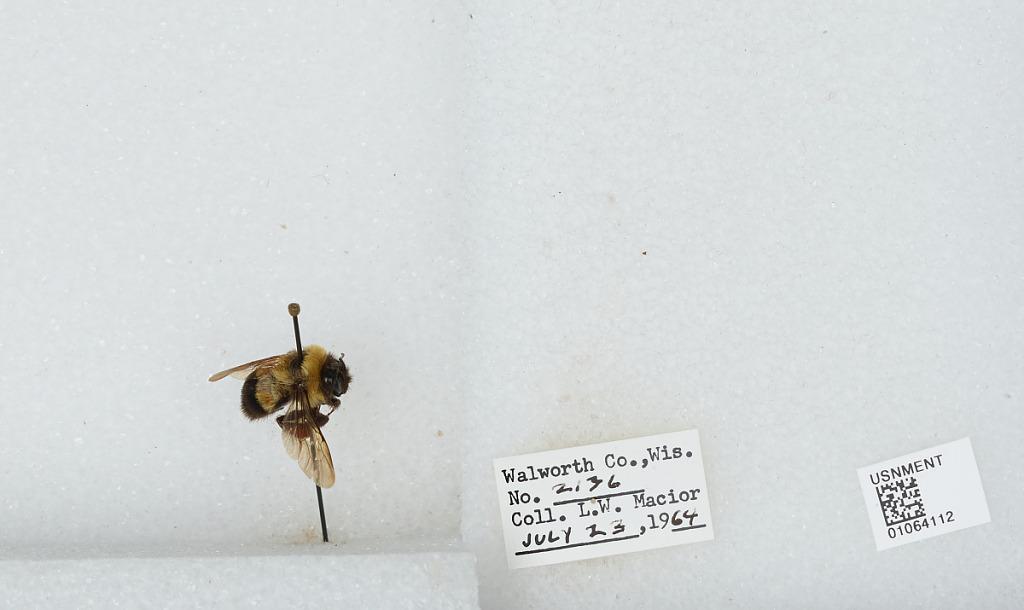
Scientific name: Bombus (Bombus) affinis Cresson
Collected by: L. Macior
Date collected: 1964-7-23
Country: United States
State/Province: Wisconsin
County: Walworth
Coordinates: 42.67, -88.54